Secondary electrospray ionization

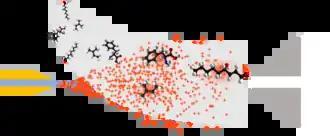

In the early days of SESI, two ionization mechanisms were under debate.: the droplet-vapor interaction model postulates that vapors are adsorbed in the electrospray ionization (ESI) droplets, and then reemitted as the droplet shrinks, just as regular liquid phase analytes are produced in electrospray ionization; on the other hand, the ion-vapor interaction model postulates that molecules and ions or small clusters collide, and the charge is transferred in this collision. Currently available commercial SESI sources operate at high temperature so as to better handle low volatility species. In this regime, nanodroplets from the electrospray evaporate very quickly to form ion clusters in equilibrium. This results in ion-vapor reactions dominating the majority of the ionization region. As charging ions originate from nano-droplets, and no high energy ions are involved at any point of the ionization process nor the creation of ionizing agents, fragmentation in SESI is remarkably low, and the resulting spectra are very clean. This allows for a very high dynamic range, where low intensity peaks are not affected by more abundant species.